Konstantin Tsiolkovsky

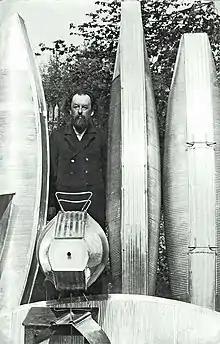
Konstantin Tsiolkovsky with his steel dirigibles in his garden, 1913

The result of the first publication was not what Tsiolkovsky expected. No foreign scientists appreciated his research, which today is a major scientific discipline. In 1911, he published the second part of the work "Exploration of Outer Space by Means of Rocket Devices". Here Tsiolkovsky evaluated the work needed to overcome the force of gravity, determined the speed needed to propel the device into the Solar System ("escape velocity"), and examined calculation of flight time. The publication of this article made a splash in the scientific world, and Tsiolkovsky found many friends among his fellow scientists.